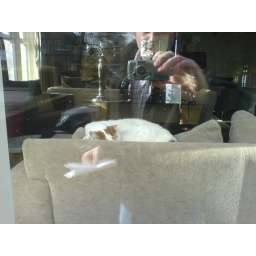
Cat in the window sleeping